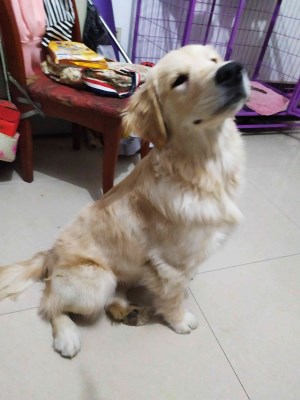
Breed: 5355-n000126-golden_retriever